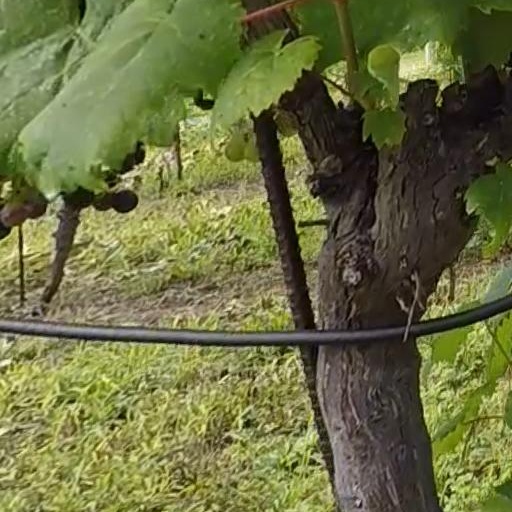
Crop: grape